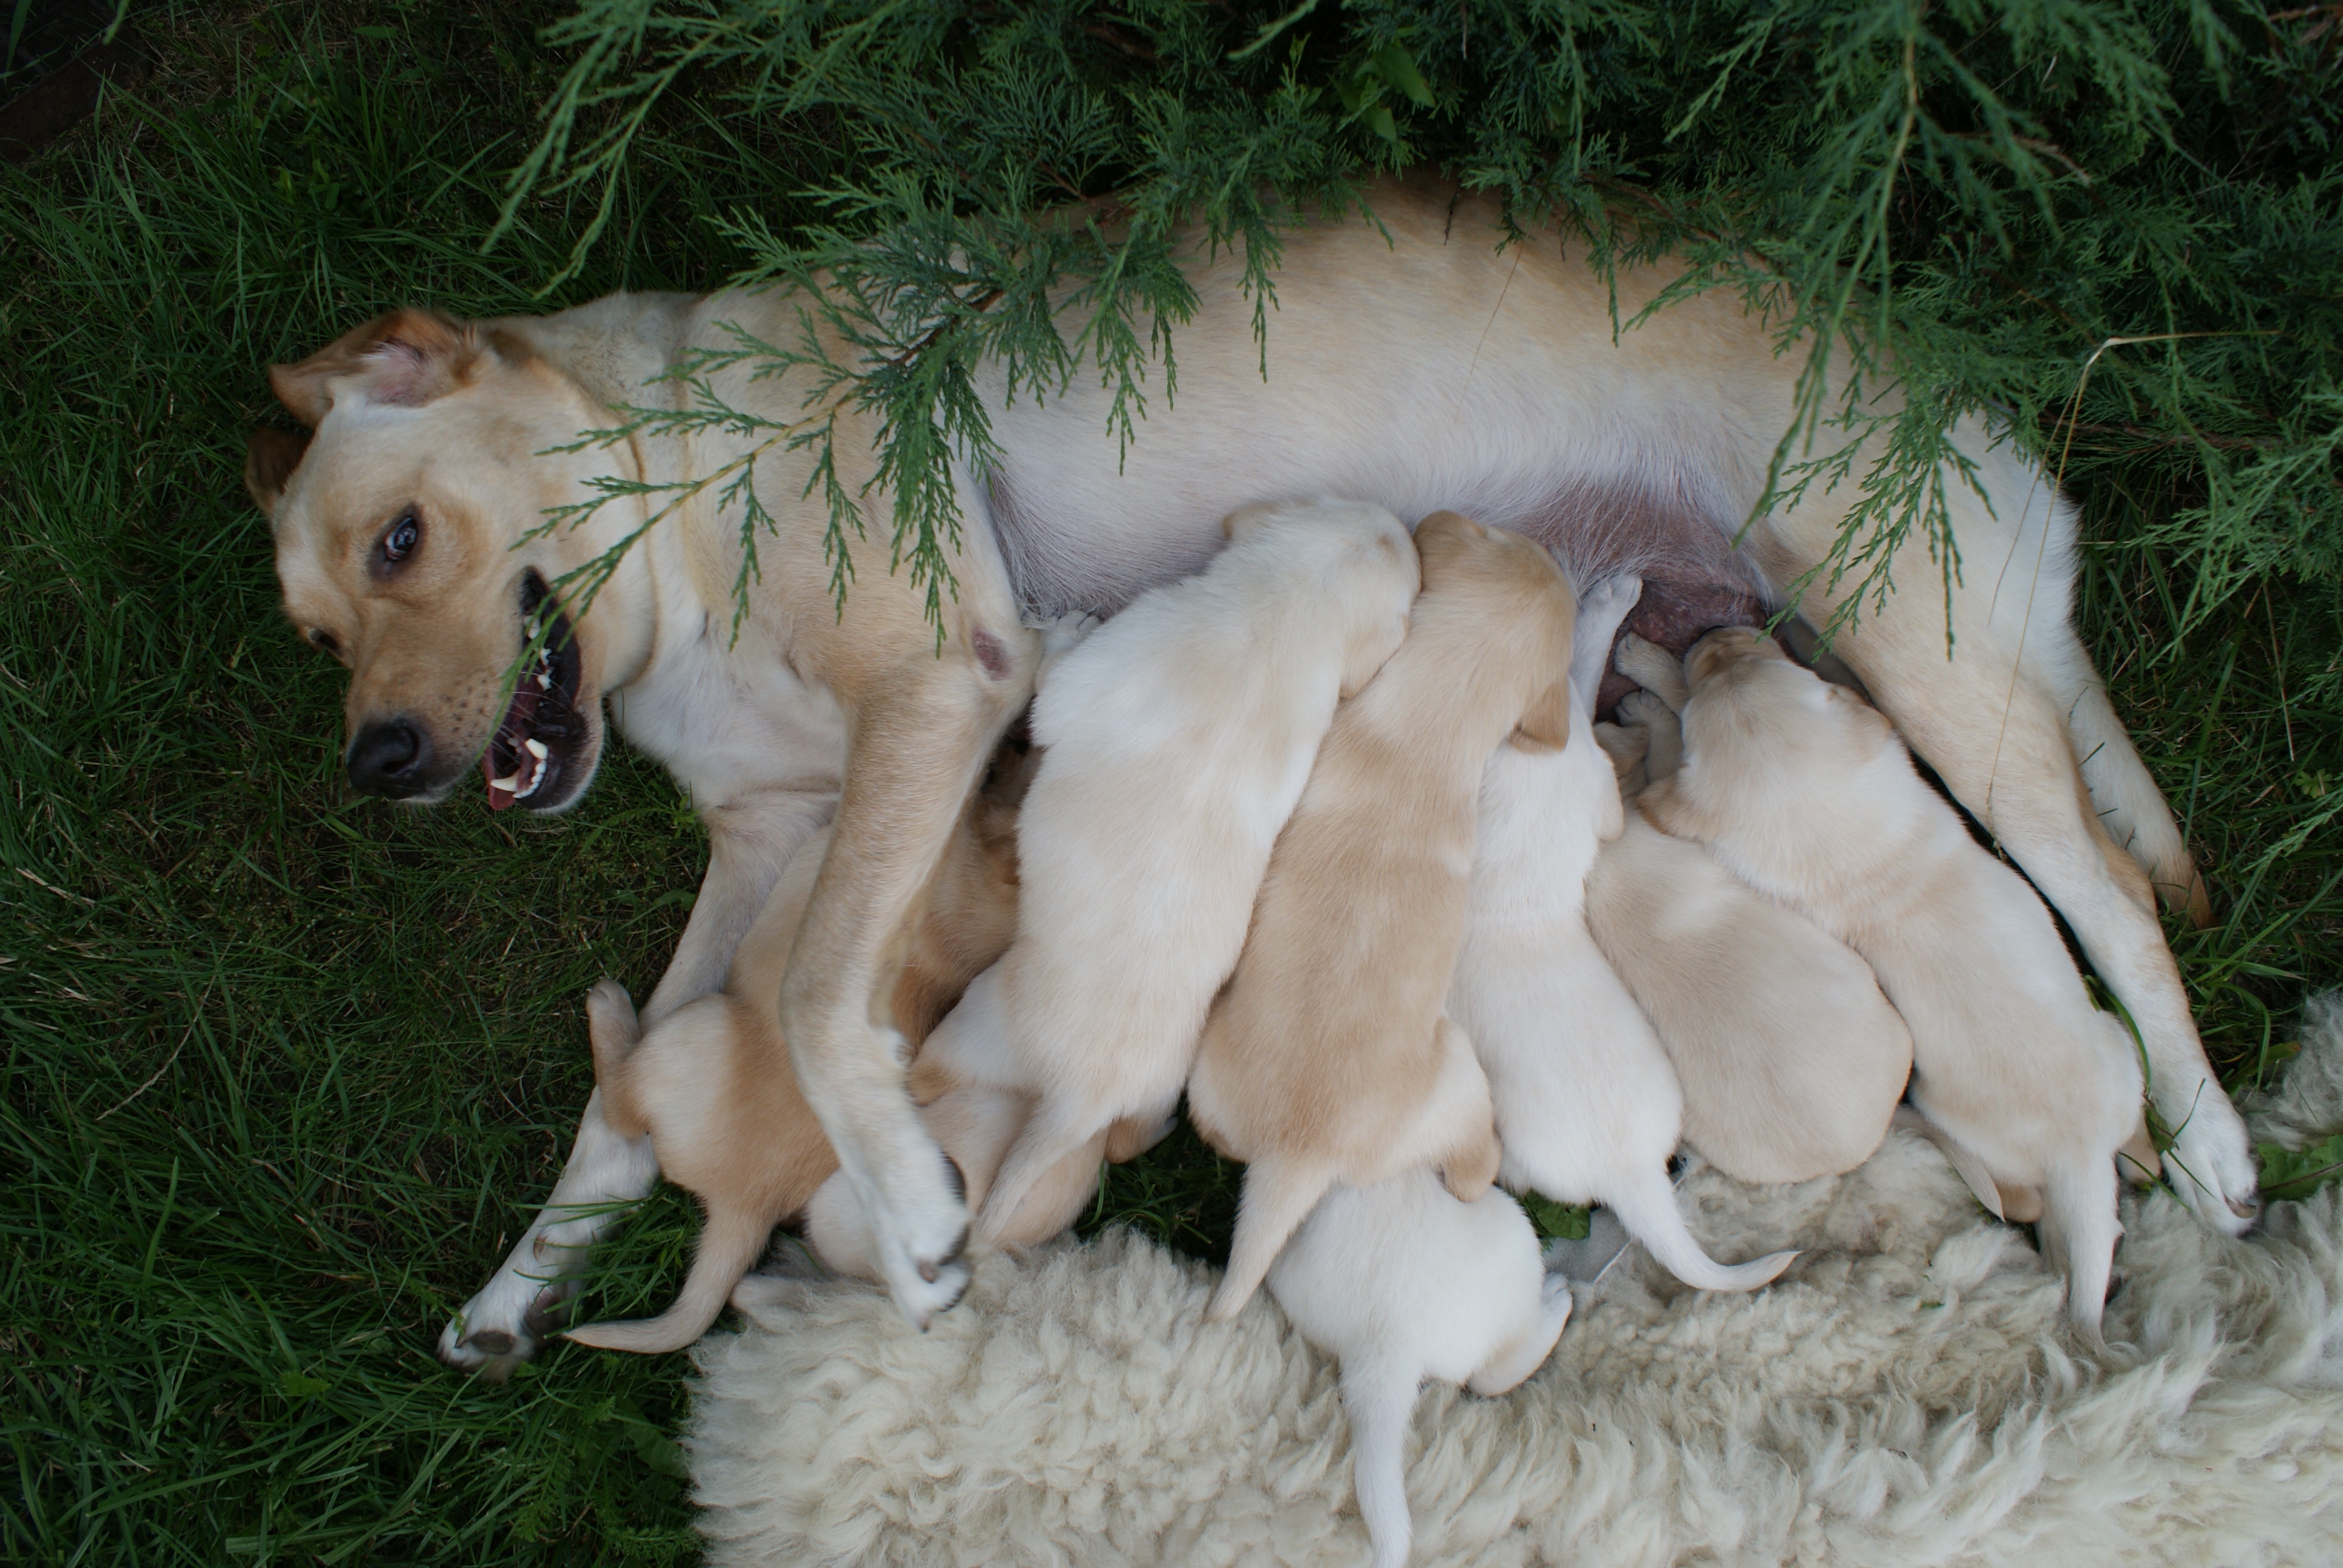
puppy, dog, mammal, golden retriever, vertebrate, labradors, puppies, bitch, dog like mammal, dog breed group